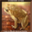
Label: frog